English poetry

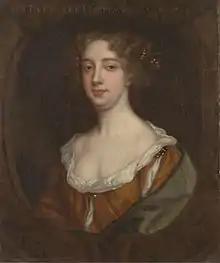
Aphra Behn

A number of women poets of note emerged during the period of the Restoration, including Aphra Behn, Margaret Cavendish, Mary Chudleigh, Anne Finch, Anne Killigrew, and Katherine Philips. Nevertheless, print publication by women poets was still relatively scarce when compared to that of men, though manuscript evidence indicates that many more women poets were practising than was previously thought. Disapproval of feminine "forwardness", however, kept many out of print in the early part of the period, and even as the century progressed women authors still felt the need to justify their incursions into the public sphere by claiming economic necessity or the pressure of friends. Women writers were increasingly active in all genres throughout the 18th century, and by the 1790s women's poetry was flourishing. Notable poets later in the period include Anna Laetitia Barbauld, Joanna Baillie, Susanna Blamire, Felicia Hemans, Mary Leapor, Lady Mary Wortley Montagu, Hannah More, and Mary Robinson. In the past decades there has been substantial scholarly and critical work done on women poets of the long 18th century: first, to reclaim them and make them available in contemporary editions in print or online, and second, to assess them and position them within a literary tradition.